2nd Parachute Chasseur Regiment

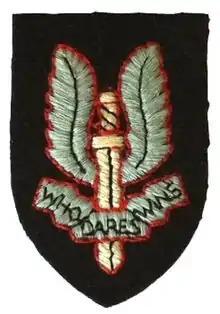
Cloth insignia of SAS beret

The 2nd Parachute Chasseur Regiment or 2 RCP, is one of the most decorated French units of the Second World War, the only land unit awarded the red fourragère in that war, including six citations at the orders of the armed forces. The French Navy 1500-ton class submarine Casabianca also accumulated six citations at the orders of the armed forces and therefore its crewmen were entitled to wear the same fourragère.